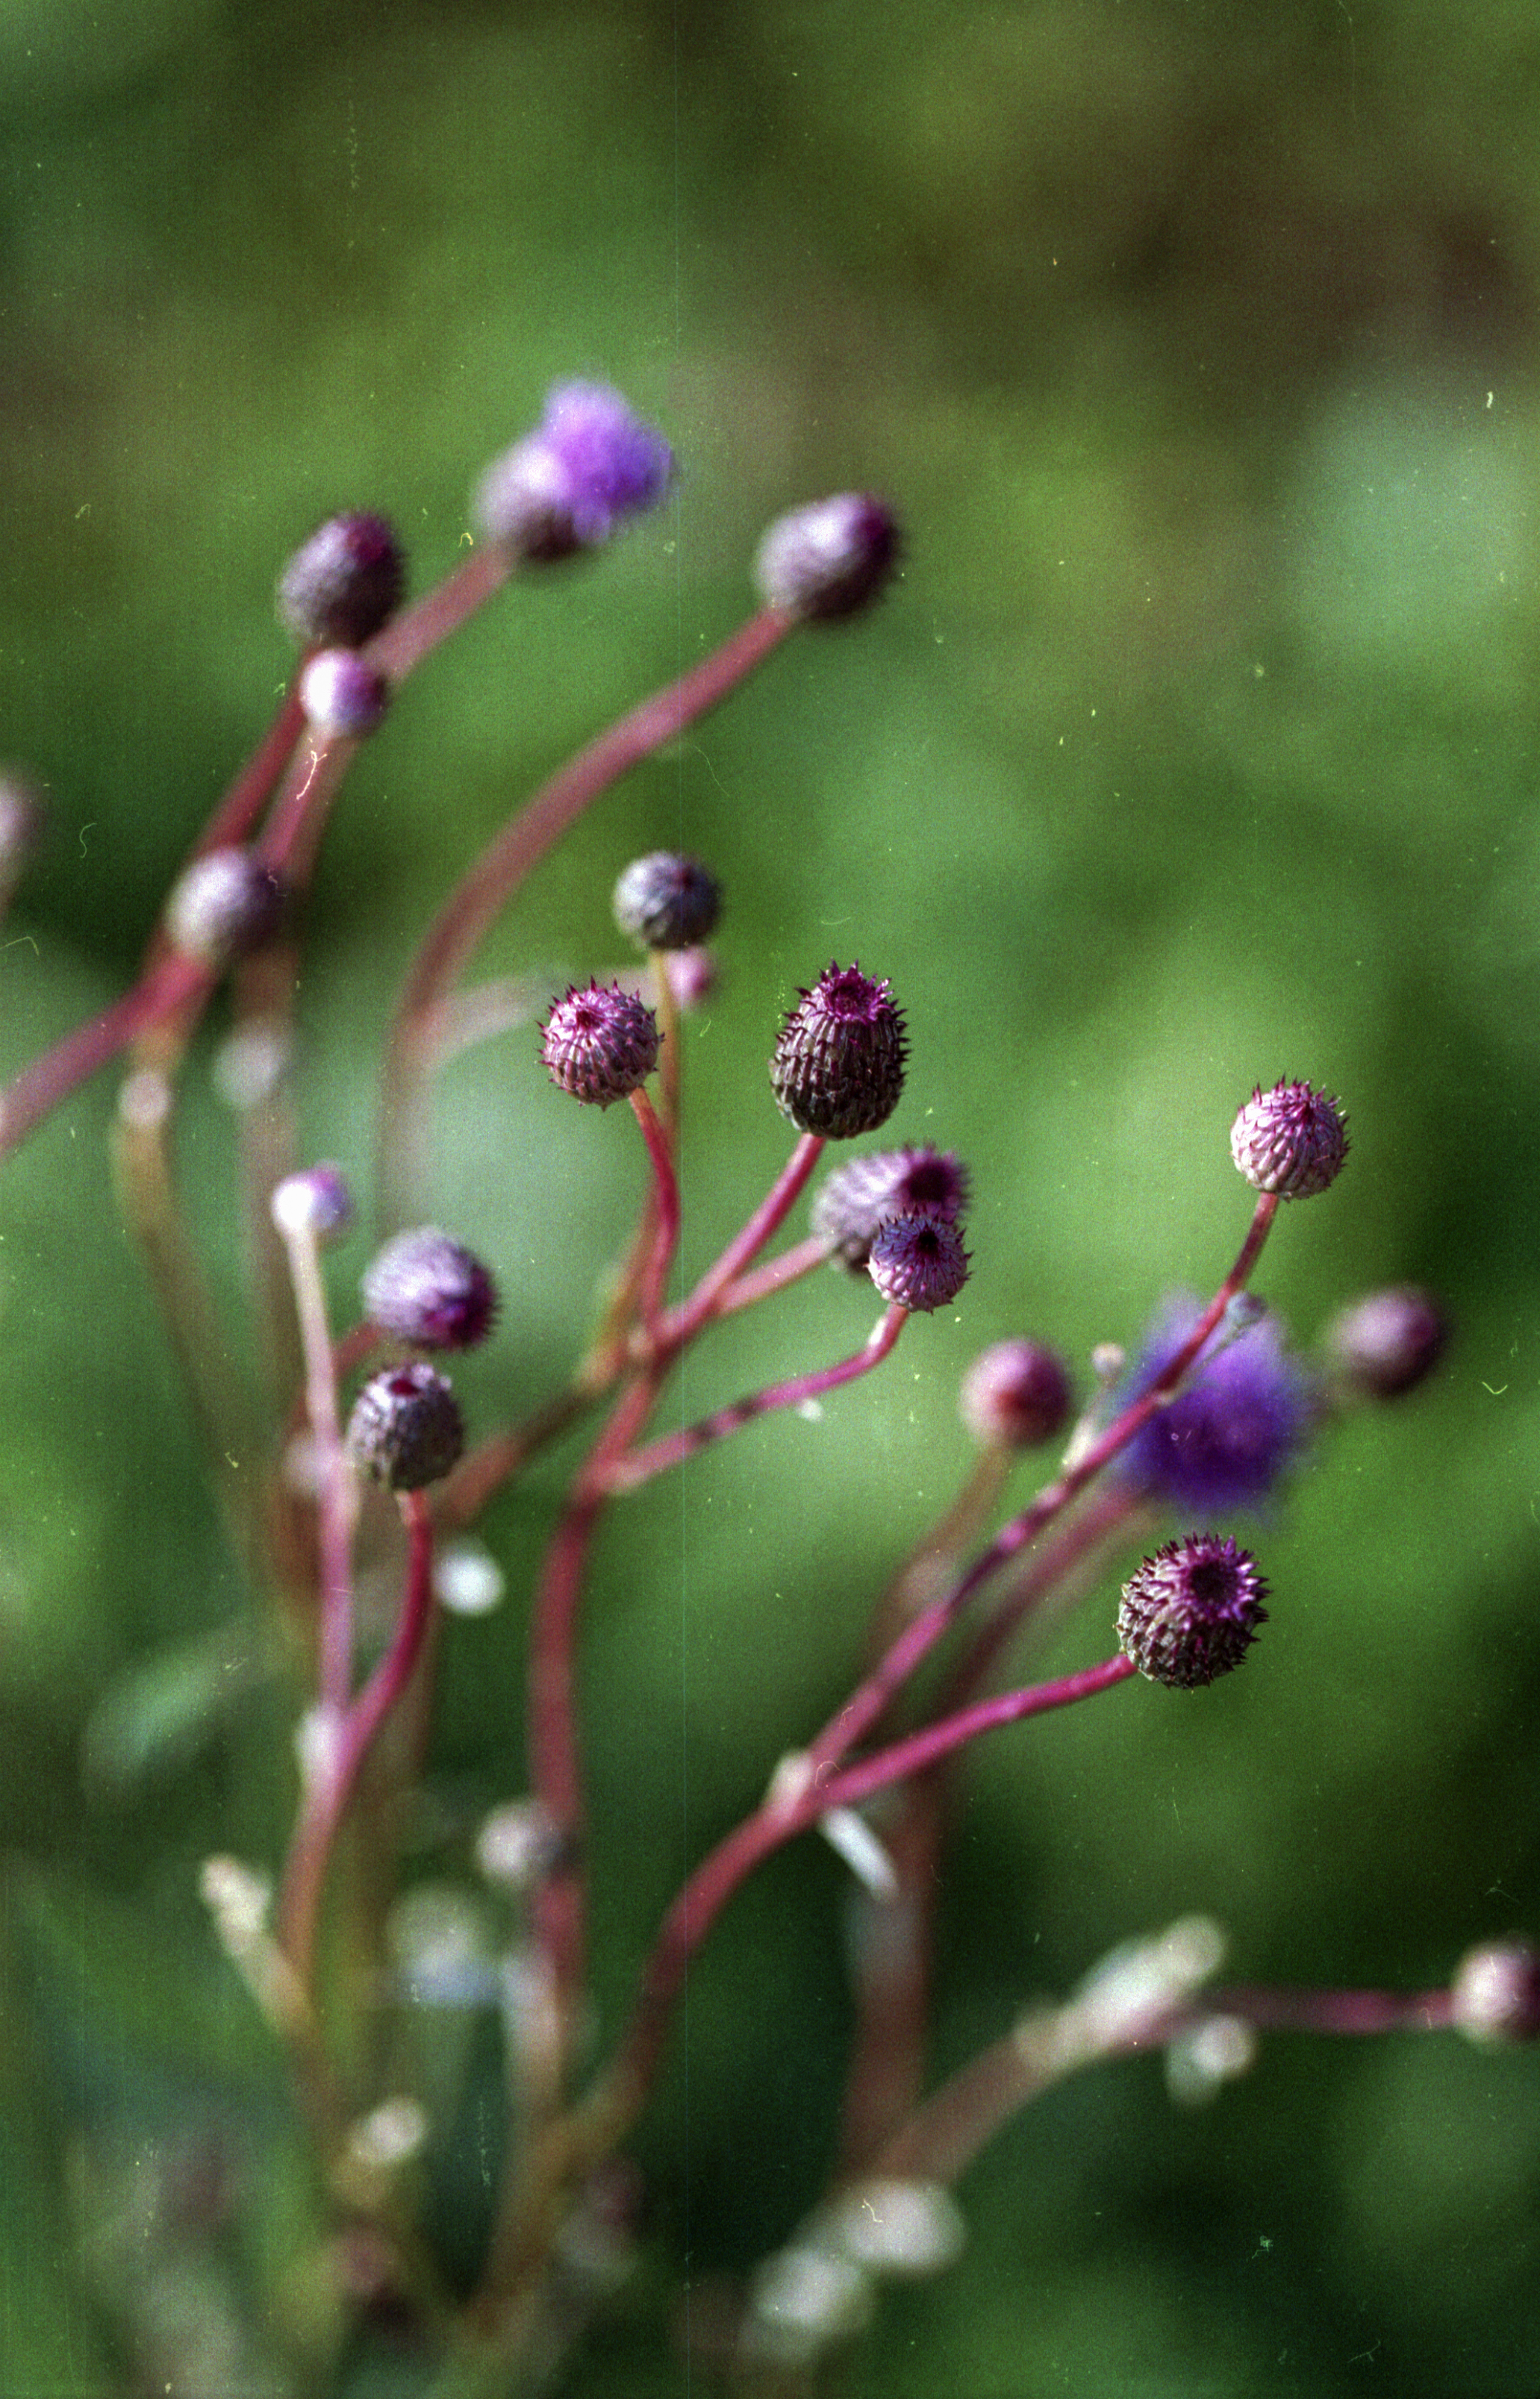
nature, grass, blossom, plant, photography, leaf, flower, green, botany, flora, fauna, wildflower, close up, shrub, macro photography, flowering plant, annual plant, plant stem, land plant